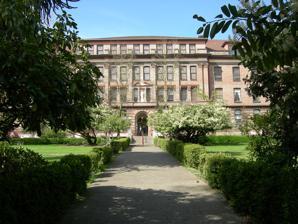
Building: Home of the Good Shepherd
Country: United States of America
Year built: 1906
United States historic place Home of the Good Shepherd U.S. National Register of Historic Places Seattle Landmark The park and front entrance to Good Shepherd Center Location Sunnyside, N. and 50th St., Seattle , Washington Coordinates 47°39′51″N 122°19′51″W / 47.66417°N 122.33083°W / 47.66417; -122.33083 Built 1906 Architectural style Classical Revival NRHP reference No. 78002753 Significant dates Added to NRHP May 23, 1978 Designated SEATL September 10, 1984 Meridian Playground (also known as Meridian Park ) is in the Wallingford neighborhood of Seattle , Washington , United States. The site features a building called the Good Shepherd Center , which is listed on the National Register of Historic Places as the Home of the Good Shepherd and is a city of Seattle designated landmark. The center was built in 1906 as a Catholic School for wayward girls and operated until 1973. The building is now run by Historic Seattle , while the remainder of the site is run by Seattle Parks and Recreation . The building includes space for the Wallingford Community Senior Center, Meridian School, Tilth Alliance, community organizations, and low cost housing for artists. The old chapel in the center of the top two floors has been converted into a performance space that features experimental performances organized through the Wayward Music Series. The gardens and the apple orchard of the old school largely remain. The pool has been filled in and converted into a garden, and the bath house has been converted into a picnic shelter. Amid the orchard are a playground and two playfields, and to the south side is a demonstration garden operated by Tilth Alliance, and a P-Patch community garden. Community involvement with the site occurs through the Good Shepherd Center Advisory Board. The playground at the site was revamped in 1998 and then upgraded in 2007, both times with matching grants through the city. The sculptures at the back of the playground are based on children's book characters and the two sculptures at the entry are designed to recall past use of the Home of the Good Shepherd, with a nun in front of the GSC and a school girl picking an apple. There is also a niche sculpture of Jesus as the Good Shepherd over the front entrance to the Center. The play equipment includes a water run (now shut down), swings, and some spinning Kompan play structures for older children. References Wikimedia Commons has media related to Home of the Good Shepherd . Wikimedia Commons has media related to Seattle Tilth .